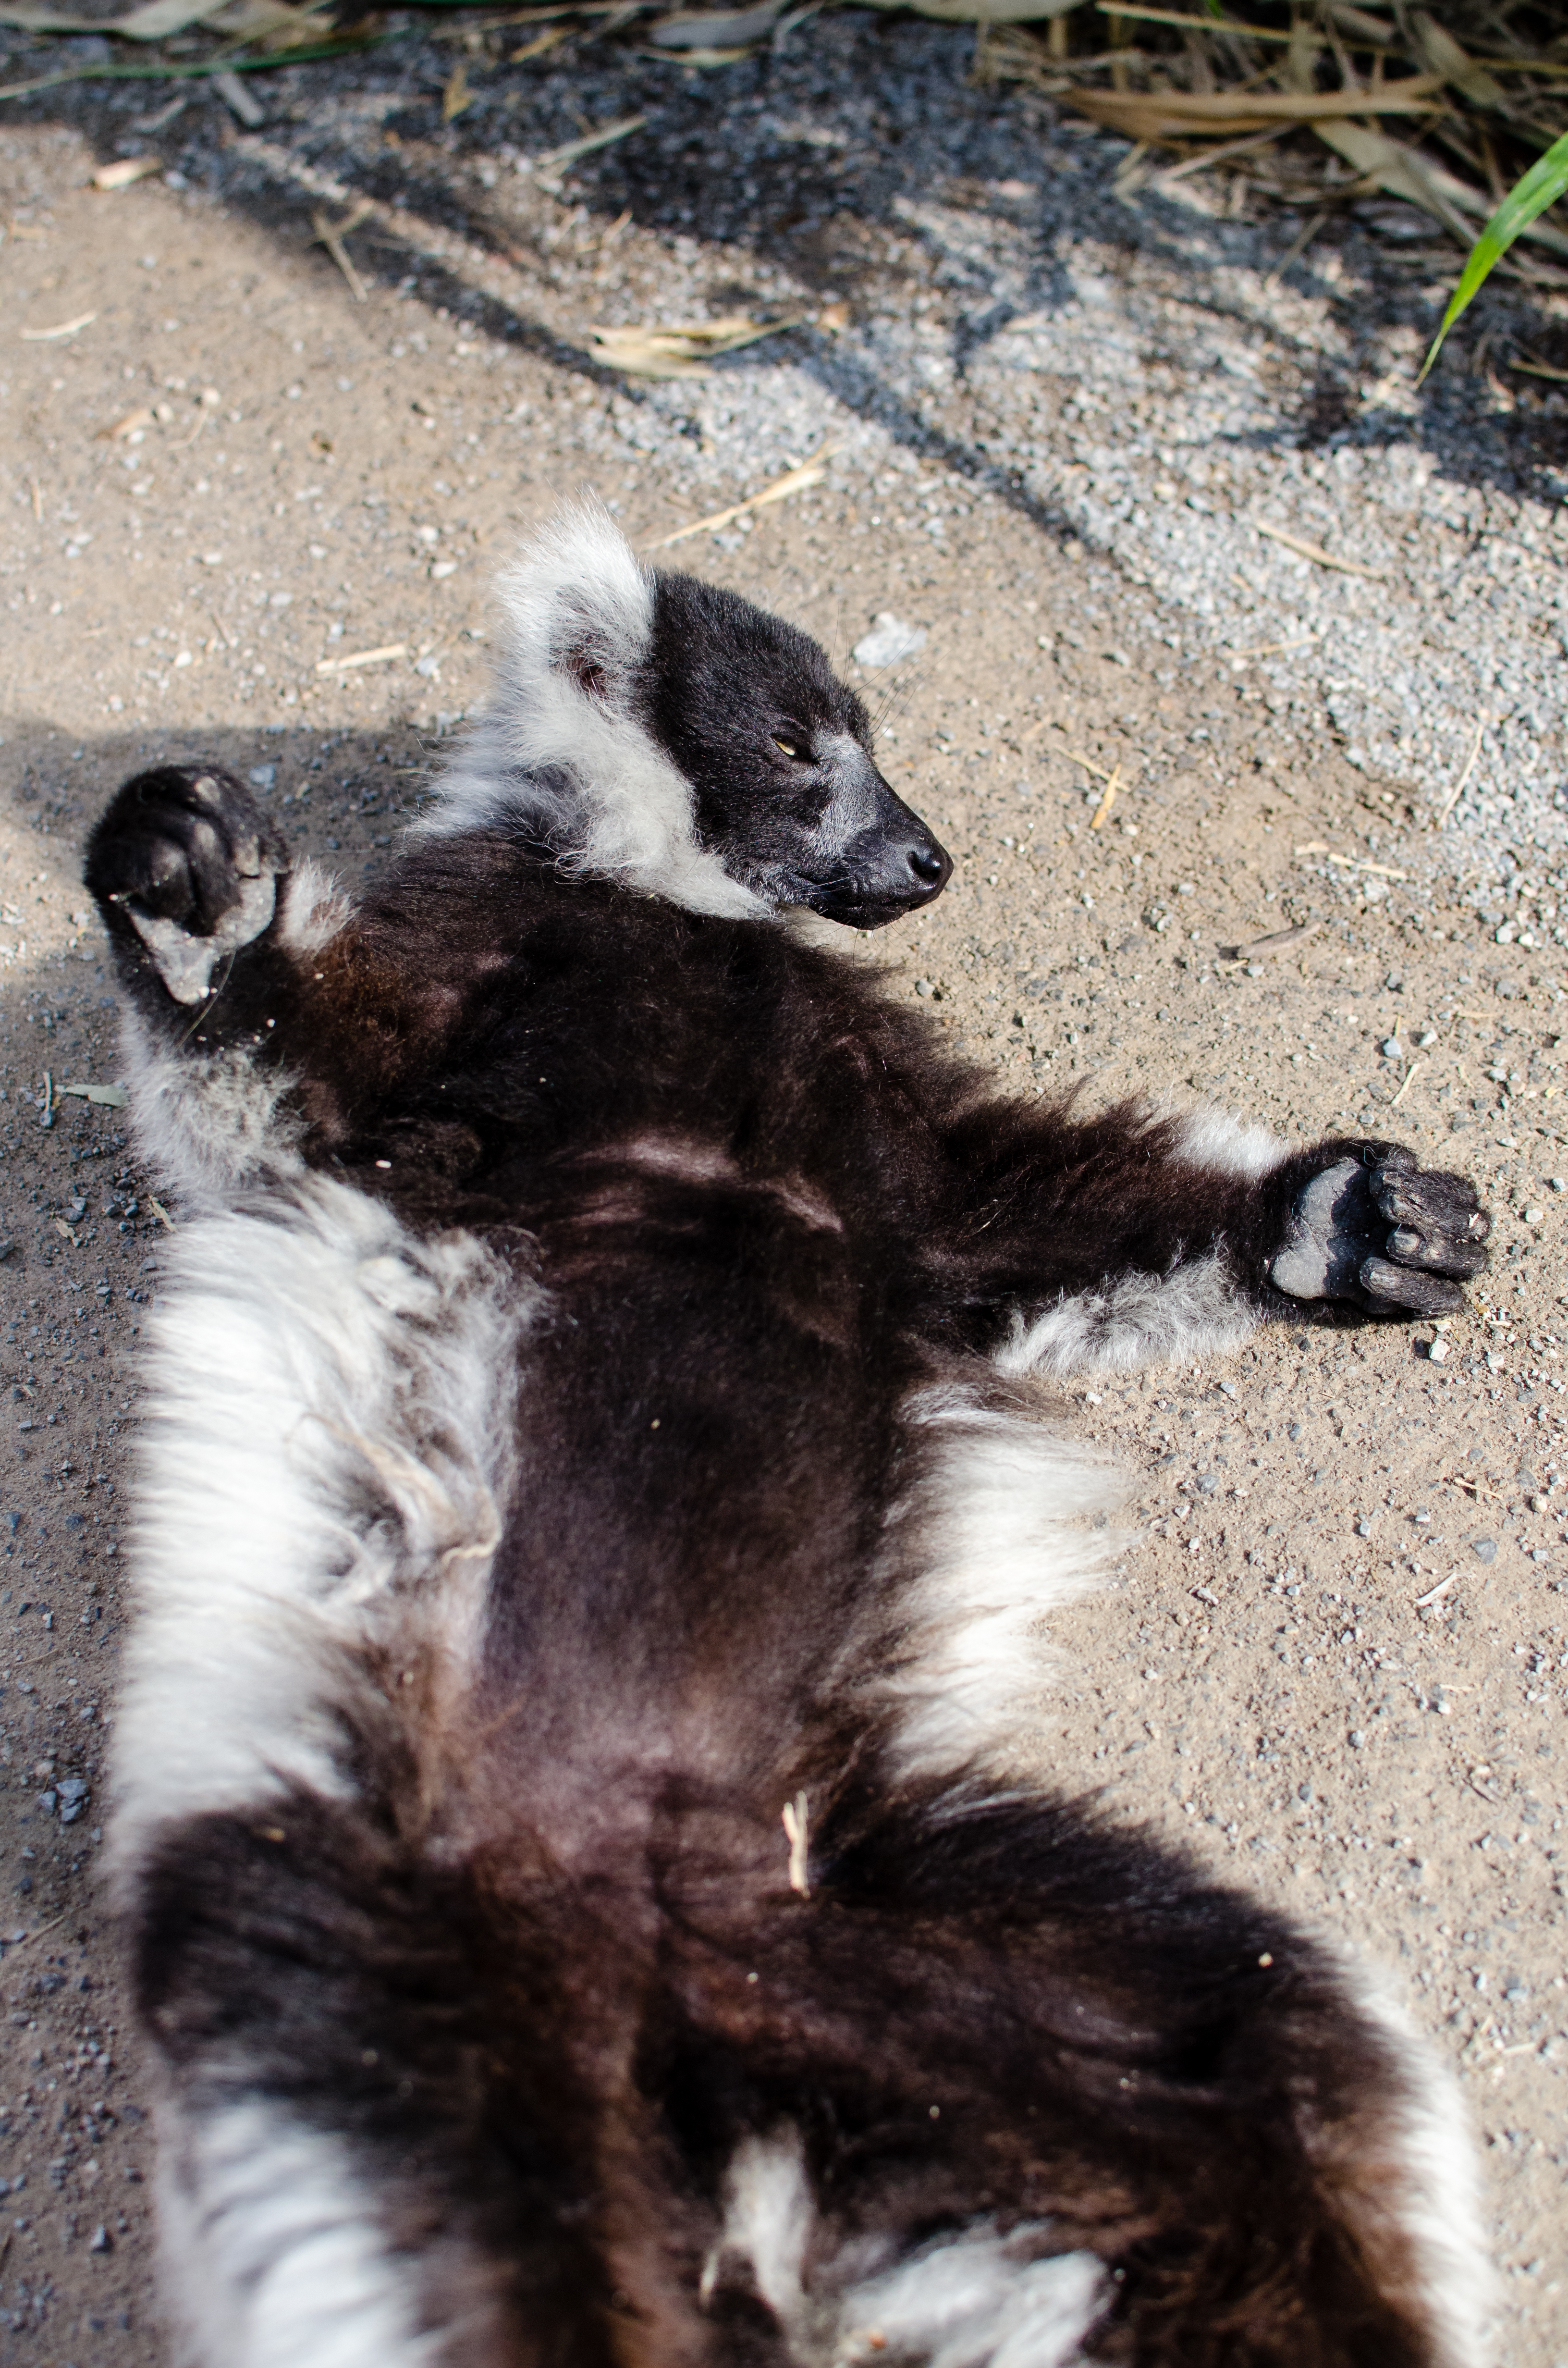
white, animal, wildlife, zoo, mammal, black, fauna, eyes, raccoon, madagascar, vertebrate, germany, deutschland, schwarz, tier, augen, lemur, tierpark, madagaskar, ruffed, weiser, vari, lemuren